H. R. Wood

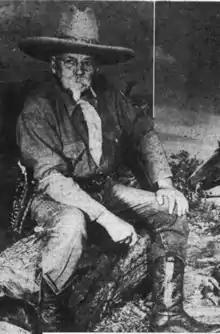
Wood in 1949

Homer R. Wood was a politician from Arizona who served in the 1st Arizona State Legislature.